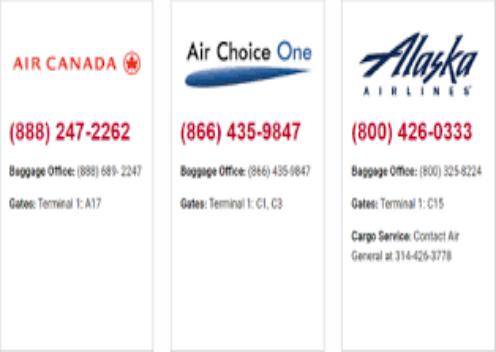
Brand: Air Choice One Airlines
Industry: Transportation